Blas Morte Sodornil

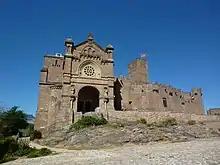
basilica and castle in Javier

The basilica in Javier turned out to be the last of major Morte’ construction projects. At the turn of the centuries he tried to diversify his commercial endeavors. In the 1890s he purchased some estates in Tudela and then rented them to French wine companies. As French vineyards suffered from the phylloxera plague, the Tudela premises served as storage and spedition centers for French wine imports from Spain. In 1903, Morte opened in Tudela a sawmill, which processed wood delivered by water from the Pyrenees; it grew into a major company and over time offered 12 types of timber. After his death it was reformatted as Sociedad Colonial de Guinea and focused on wood imported from Spanish Guinea. In 1912, Morte commenced construction of a sugar mill in Zaragoza; with the rupture of traditional sugar deliveries from Cuba, it was based on processing Ebro-grown sugar cane and as Azucarera de Luceni it proved hugely profitable. Finally, in 1917 Morte and his business partners rented some 1,700 ha of agricultural land and created Agrícola Sancho Abarca, another largely successful business. Before death Morte was a major Navarrese entrepreneur with international links, who during less than 40 years converted a small stonemasonry workshop into a diversified business conglomerate and a county industrial powerhouse.